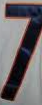
Number: 7